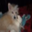
Label: dog